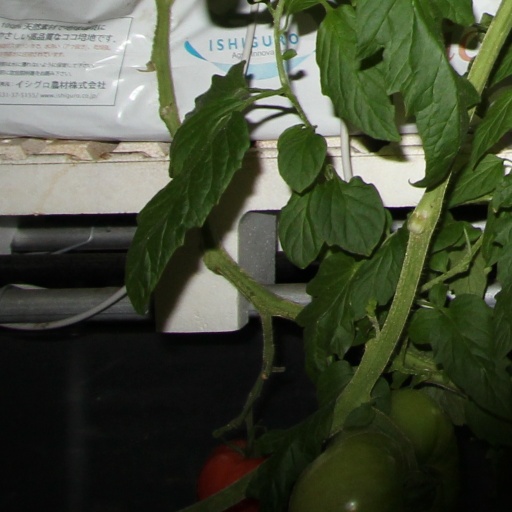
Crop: tomato